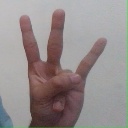
अक्षर: क्ष